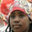
Label: girl